Saajan

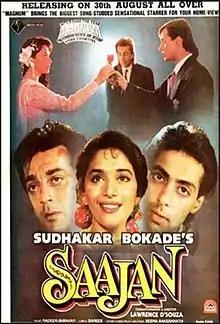
Theatrical release poster

Saajan is a 1991 Indian Hindi-language romantic drama film directed by Lawrence D'Souza and produced by Sudhakar Bokade. Loosely based on the classic French play "Cyrano de Bergerac" (1897), it stars Sanjay Dutt, Madhuri Dixit, and Salman Khan in lead roles, with Kader Khan, Reema Lagoo and Laxmikant Berde in supporting roles. Nadeem–Shravan composed the film's music whereas Sameer wrote the lyrics of the songs.